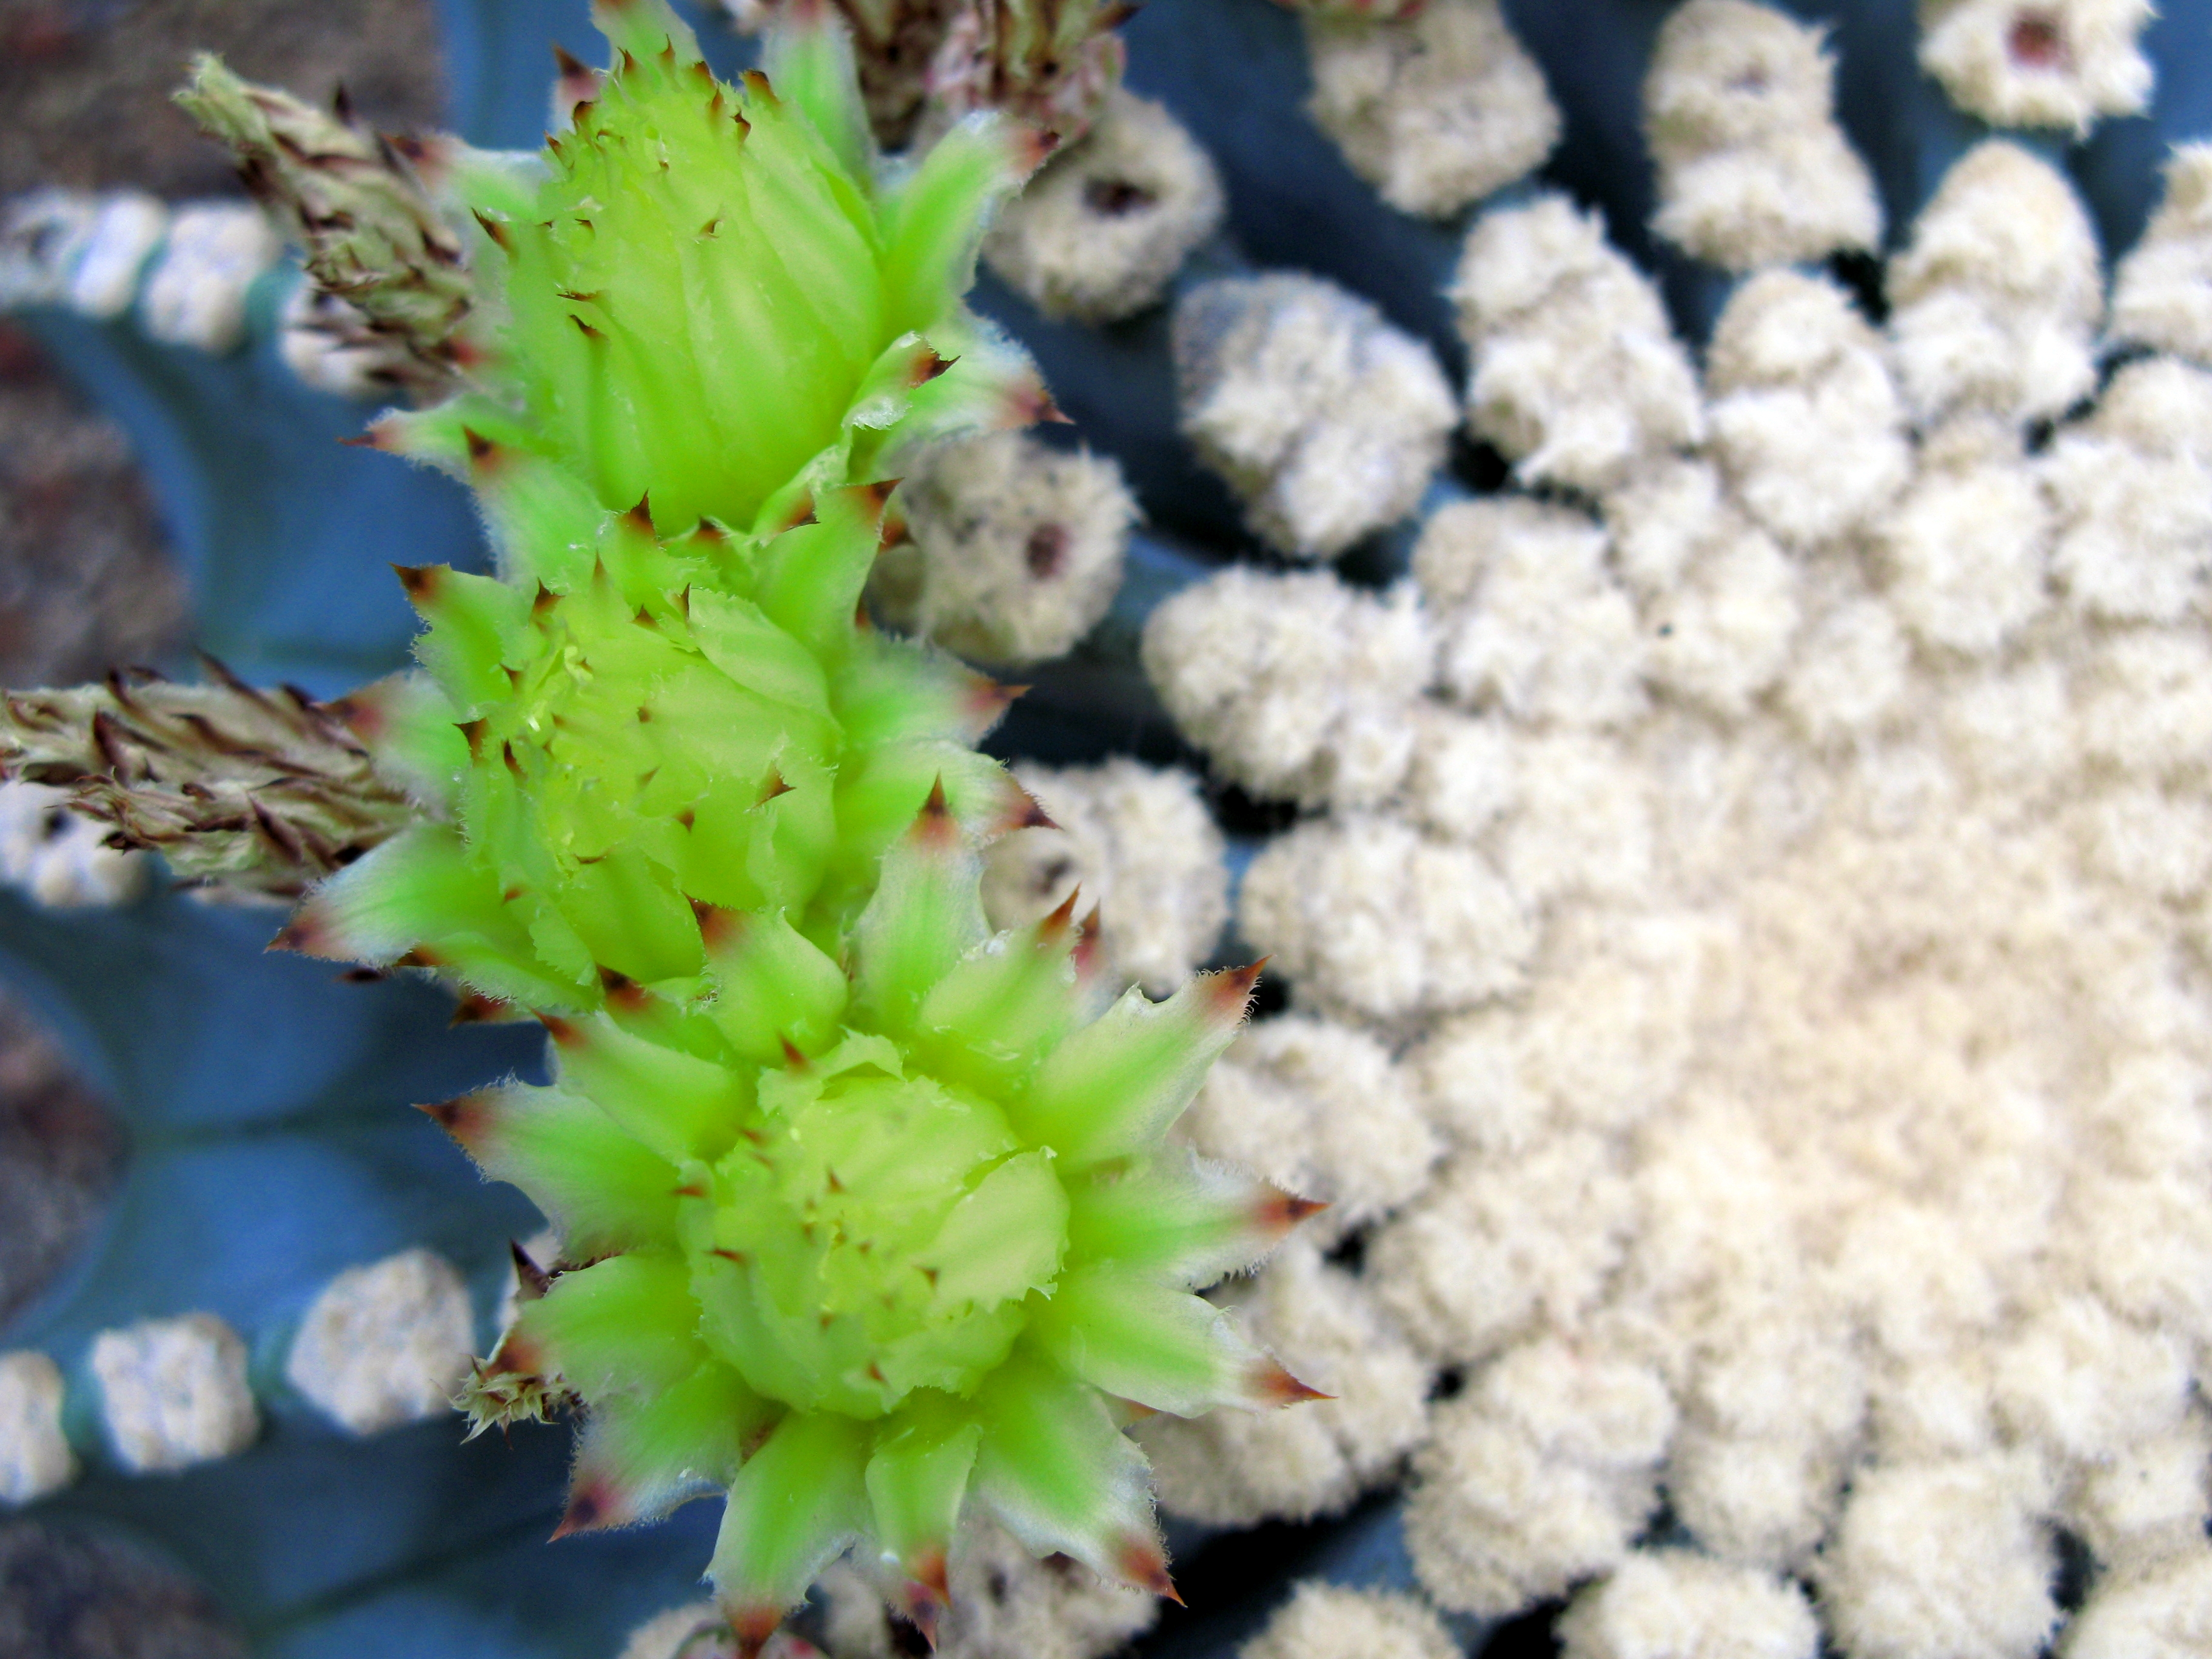
cactus, plant, flower, high, produce, botany, flora, barrel, hires, hi, res, resolution, g7, macro photography, flowering plant, ferocactus, glaucous, glaucescens, taxonomy binomial ferocactusglaucescens, land plant